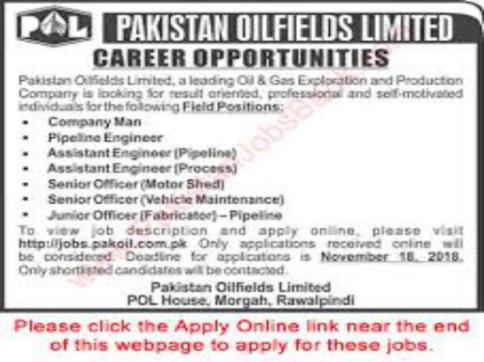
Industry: Transportation